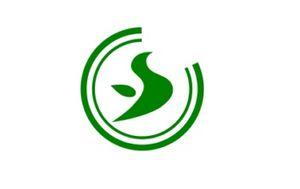
Le village de Takayama est un village du district de Kamitakai, dans la préfecture de Nagano au Japon.